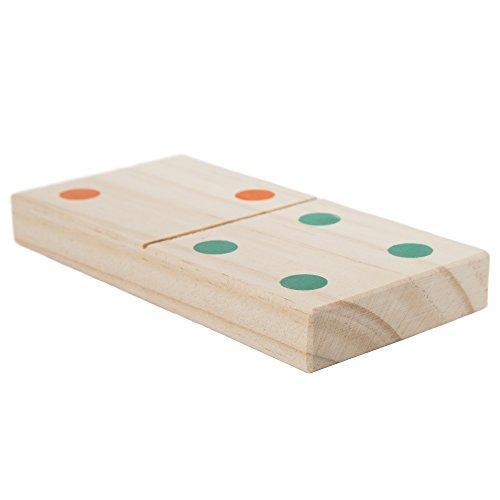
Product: Hey! Play! Giant Wooden Dominoes Game Set (28 Piece)
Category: Toys & Games | Games & Accessories | Tile Games
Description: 28 giant dominoes.
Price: $15.36
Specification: ProductDimensions:5.4x2.6x19.2inches|ItemWeight:4.15pounds|ShippingWeight:4.15pounds(Viewshippingratesandpolicies)|DomesticShipping:ItemcanbeshippedwithinU.S.|InternationalShipping:ThisitemcanbeshippedtoselectcountriesoutsideoftheU.S.LearnMore|ASIN:B01DUEVD0S|Itemmodelnumber:80-WD0013|Manufacturerrecommendedage:36months-7years